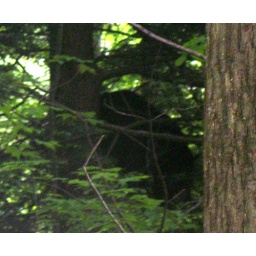
bear in a tree